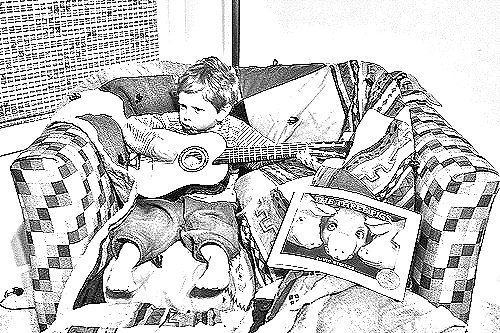
Portrait style: Sketch Portrait